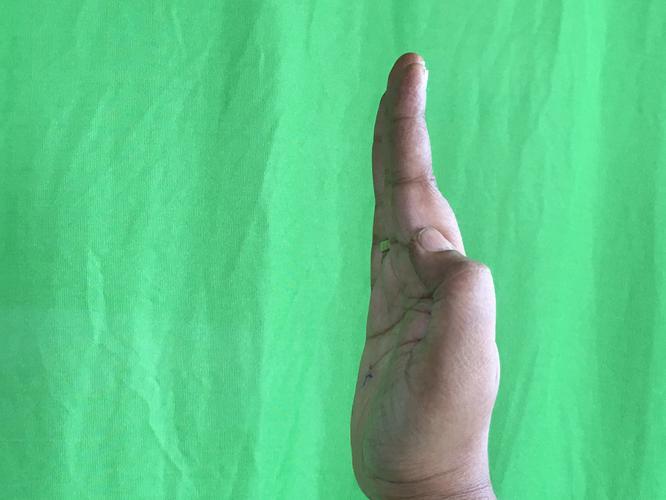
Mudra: Pathaka
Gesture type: single_hand